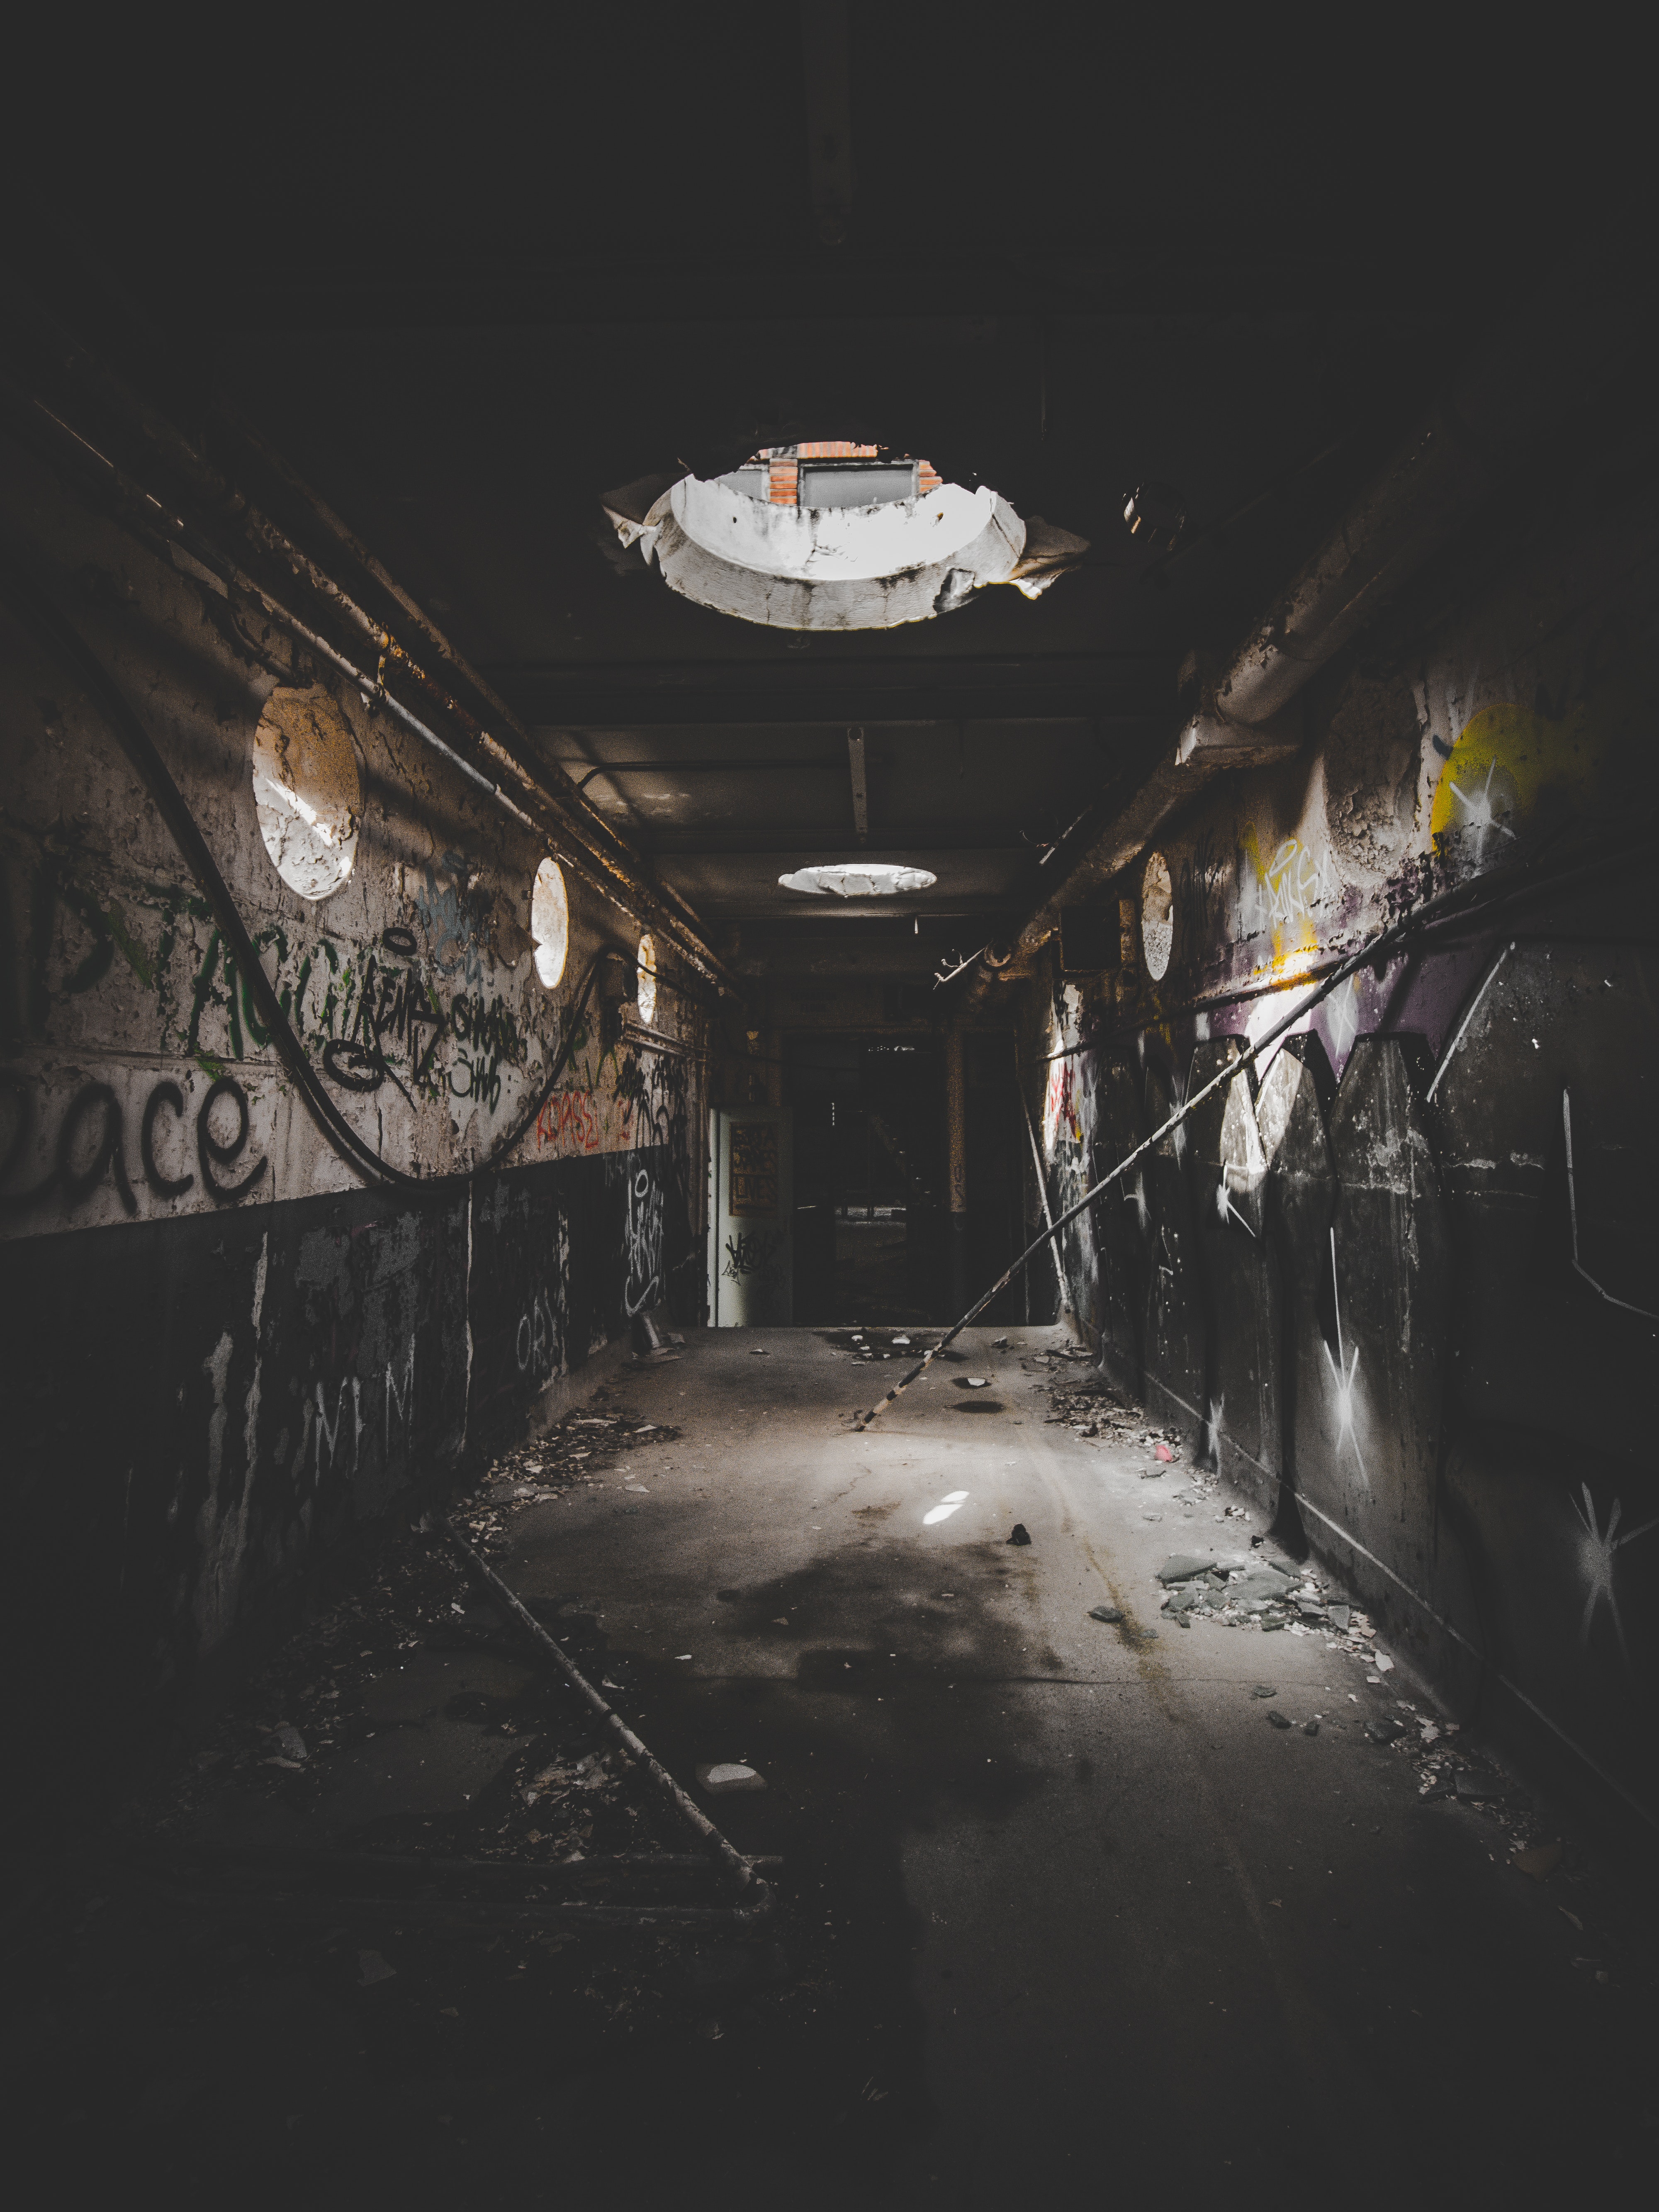
darkness, illustration, architecture, art, night, visual arts, space